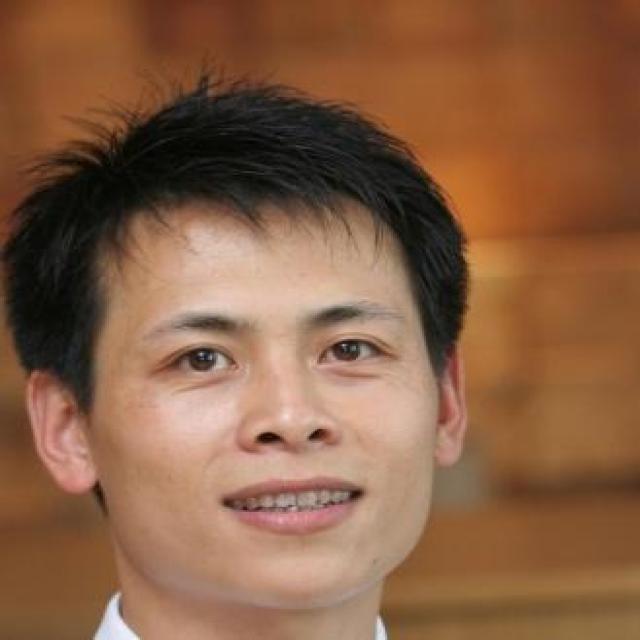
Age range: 21-44